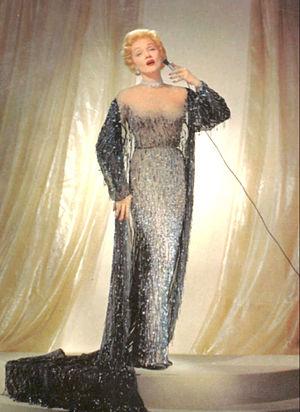
Marie Magdalene Dietrich, dite Marlene Dietrich [maɐ̯ˈleːnə ˈdiːtʁɪç], est une actrice et chanteuse allemande naturalisée américaine, née le 27 décembre 1901 à Schöneberg et morte le 6 mai 1992 à Paris 8ᵉ.